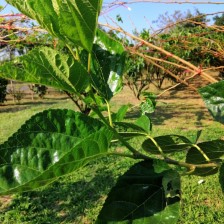
Variety: BlackOodTurkey